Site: brandenburg
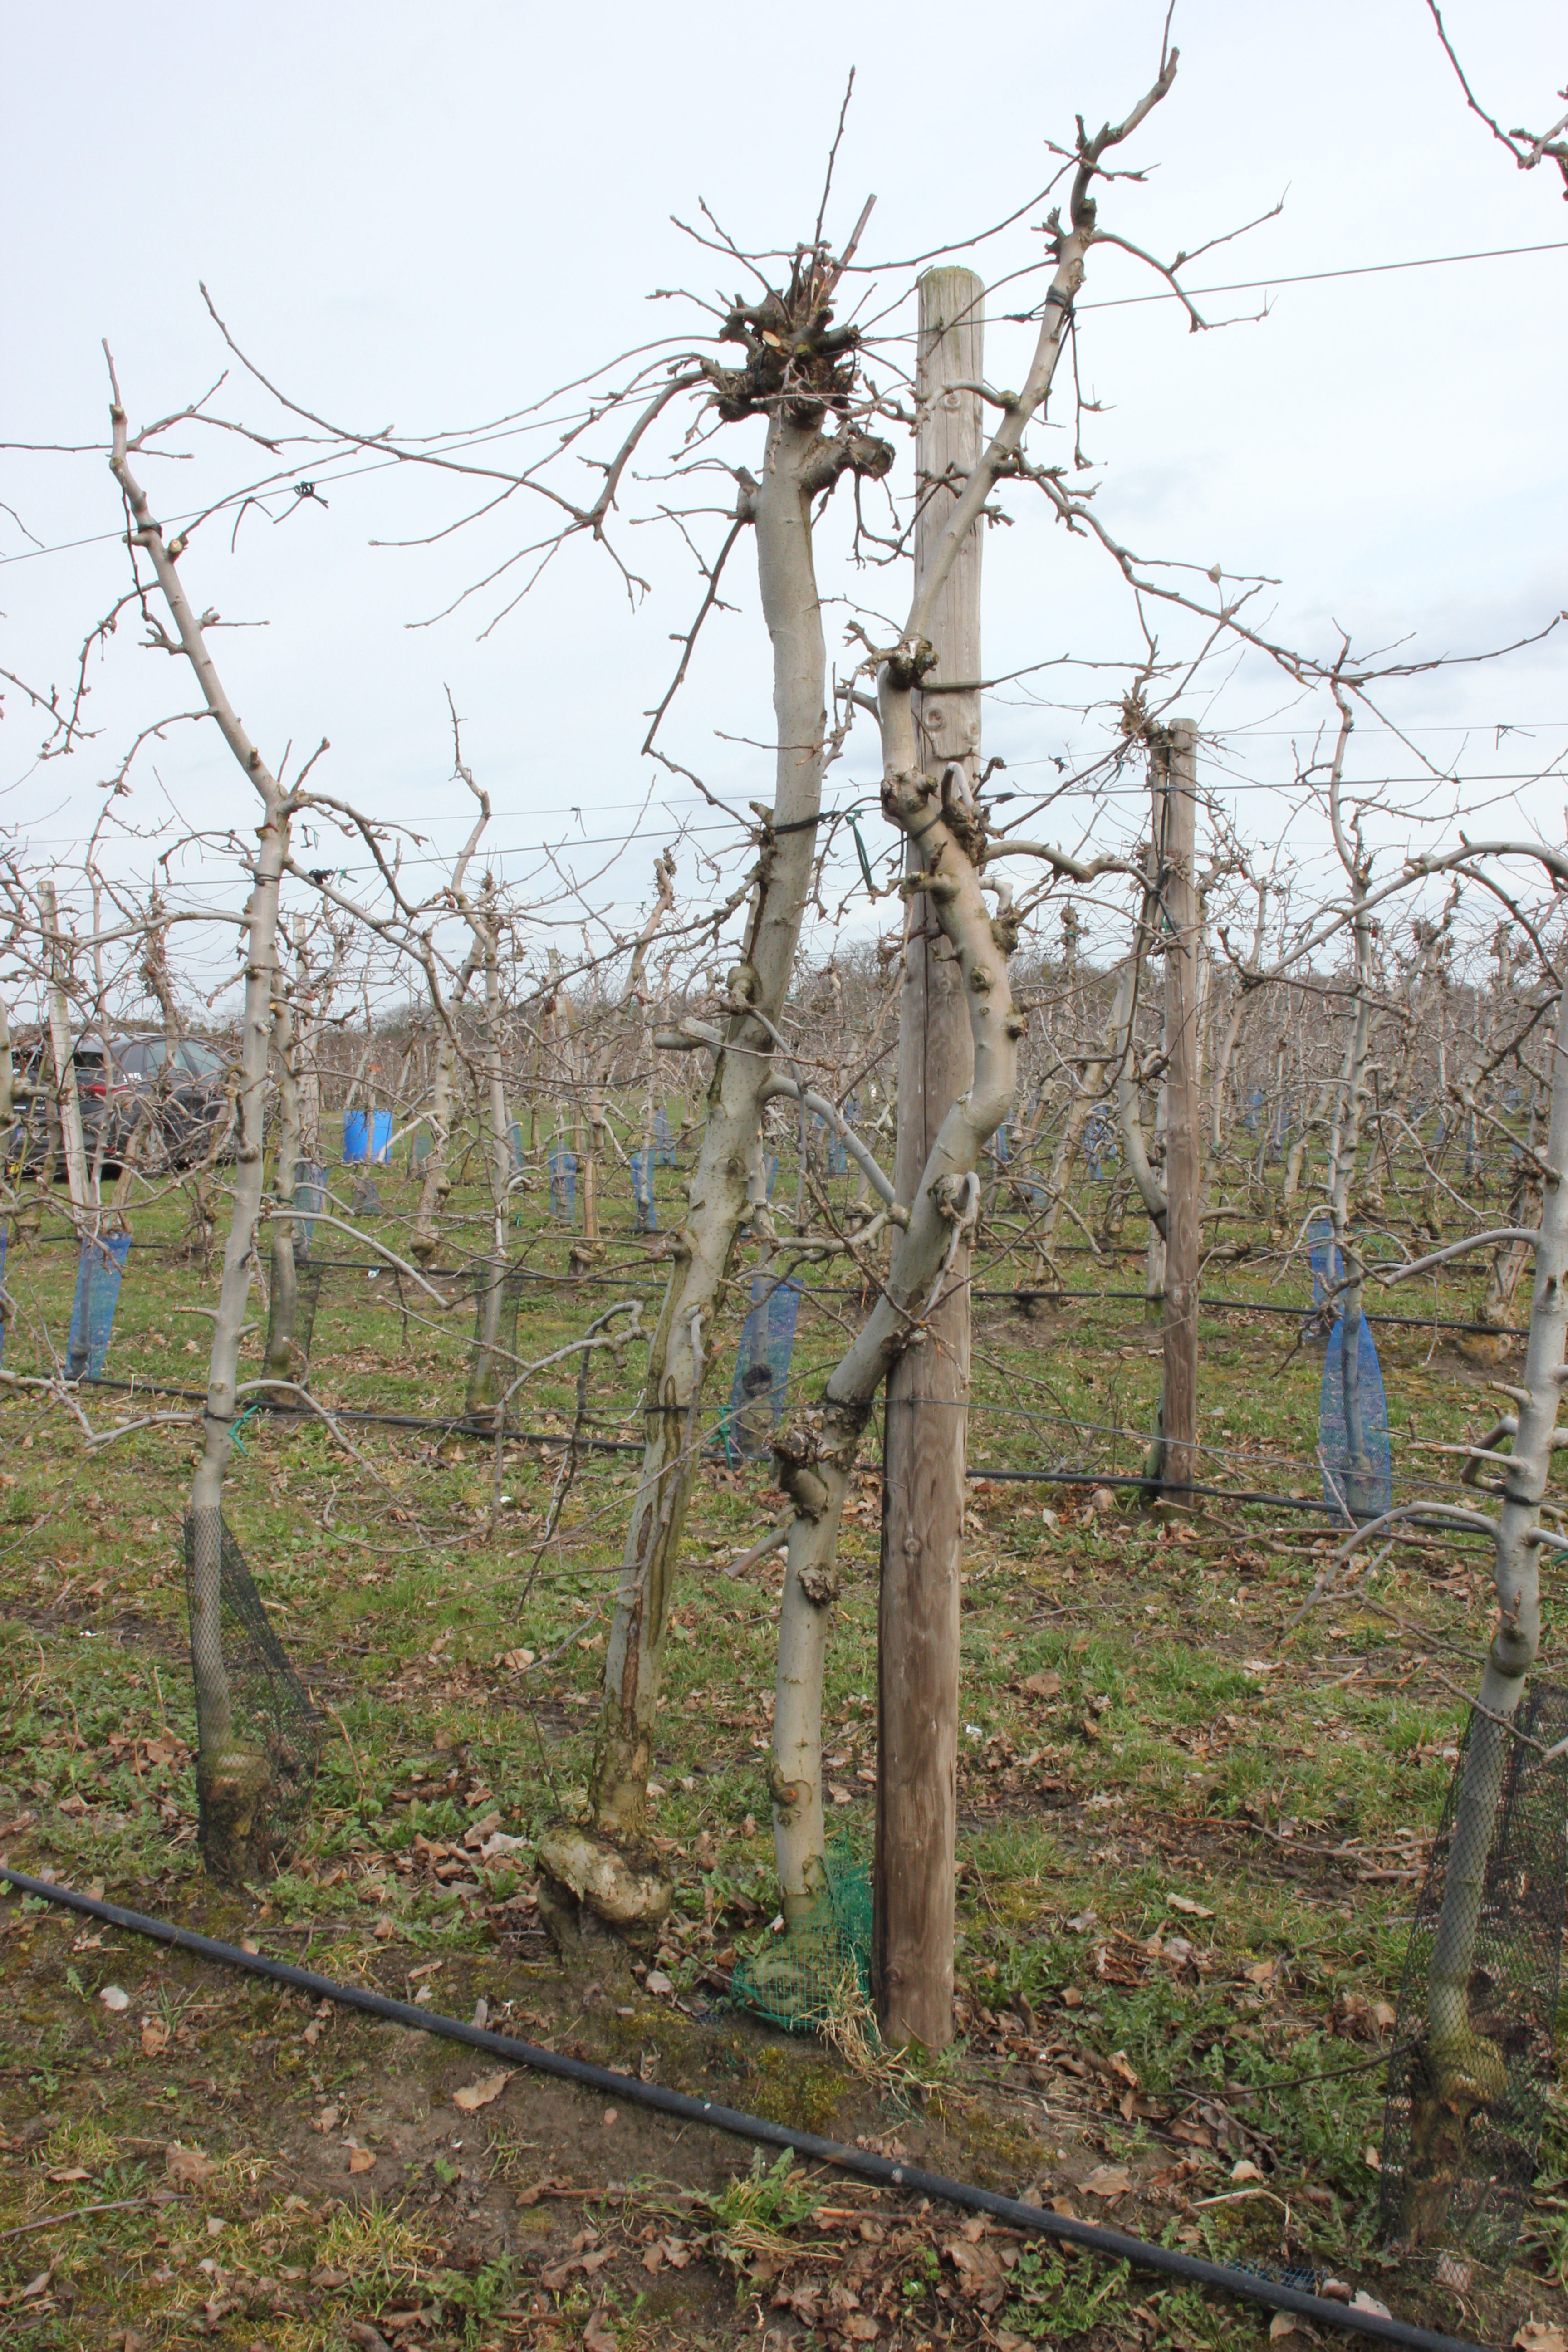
Growth stage (BBCH 01): Bud development